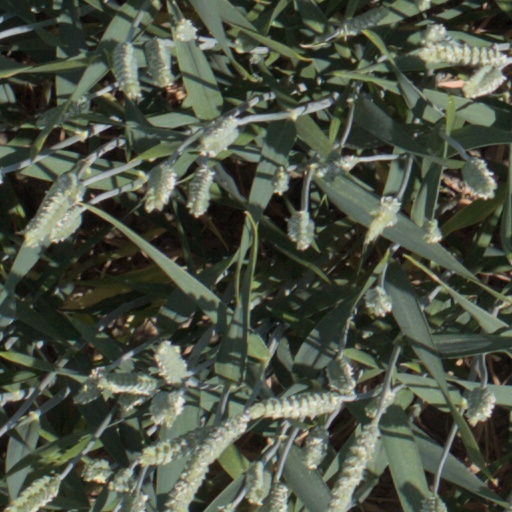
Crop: wheat